McLaren MCL60

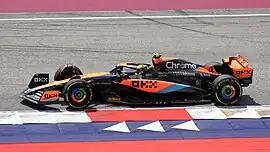
Lando Norris driving an MCL60 during the Austrian Grand Prix

The McLaren MCL60 is a Formula One car designed and constructed by McLaren, initially under the direction of James Key, to compete in the 2023 Formula One World Championship.